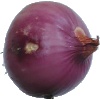
Label: Onion Red Peeled 1